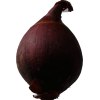
Label: red_onion